Dalal Bruchmann

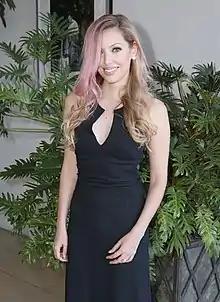
Dalal at the 2017 Crystal & Lucy Awards

Dalal Bruchmann is an Austrian musician, recording artist, composer and actress.